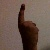
The image shows a hand gesture representing the number 1 in Indian Sign Language.